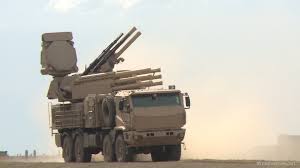
Label: Pantsir-S1